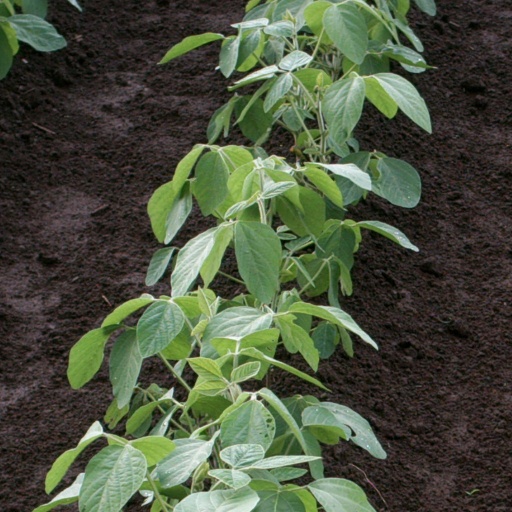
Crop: soybean